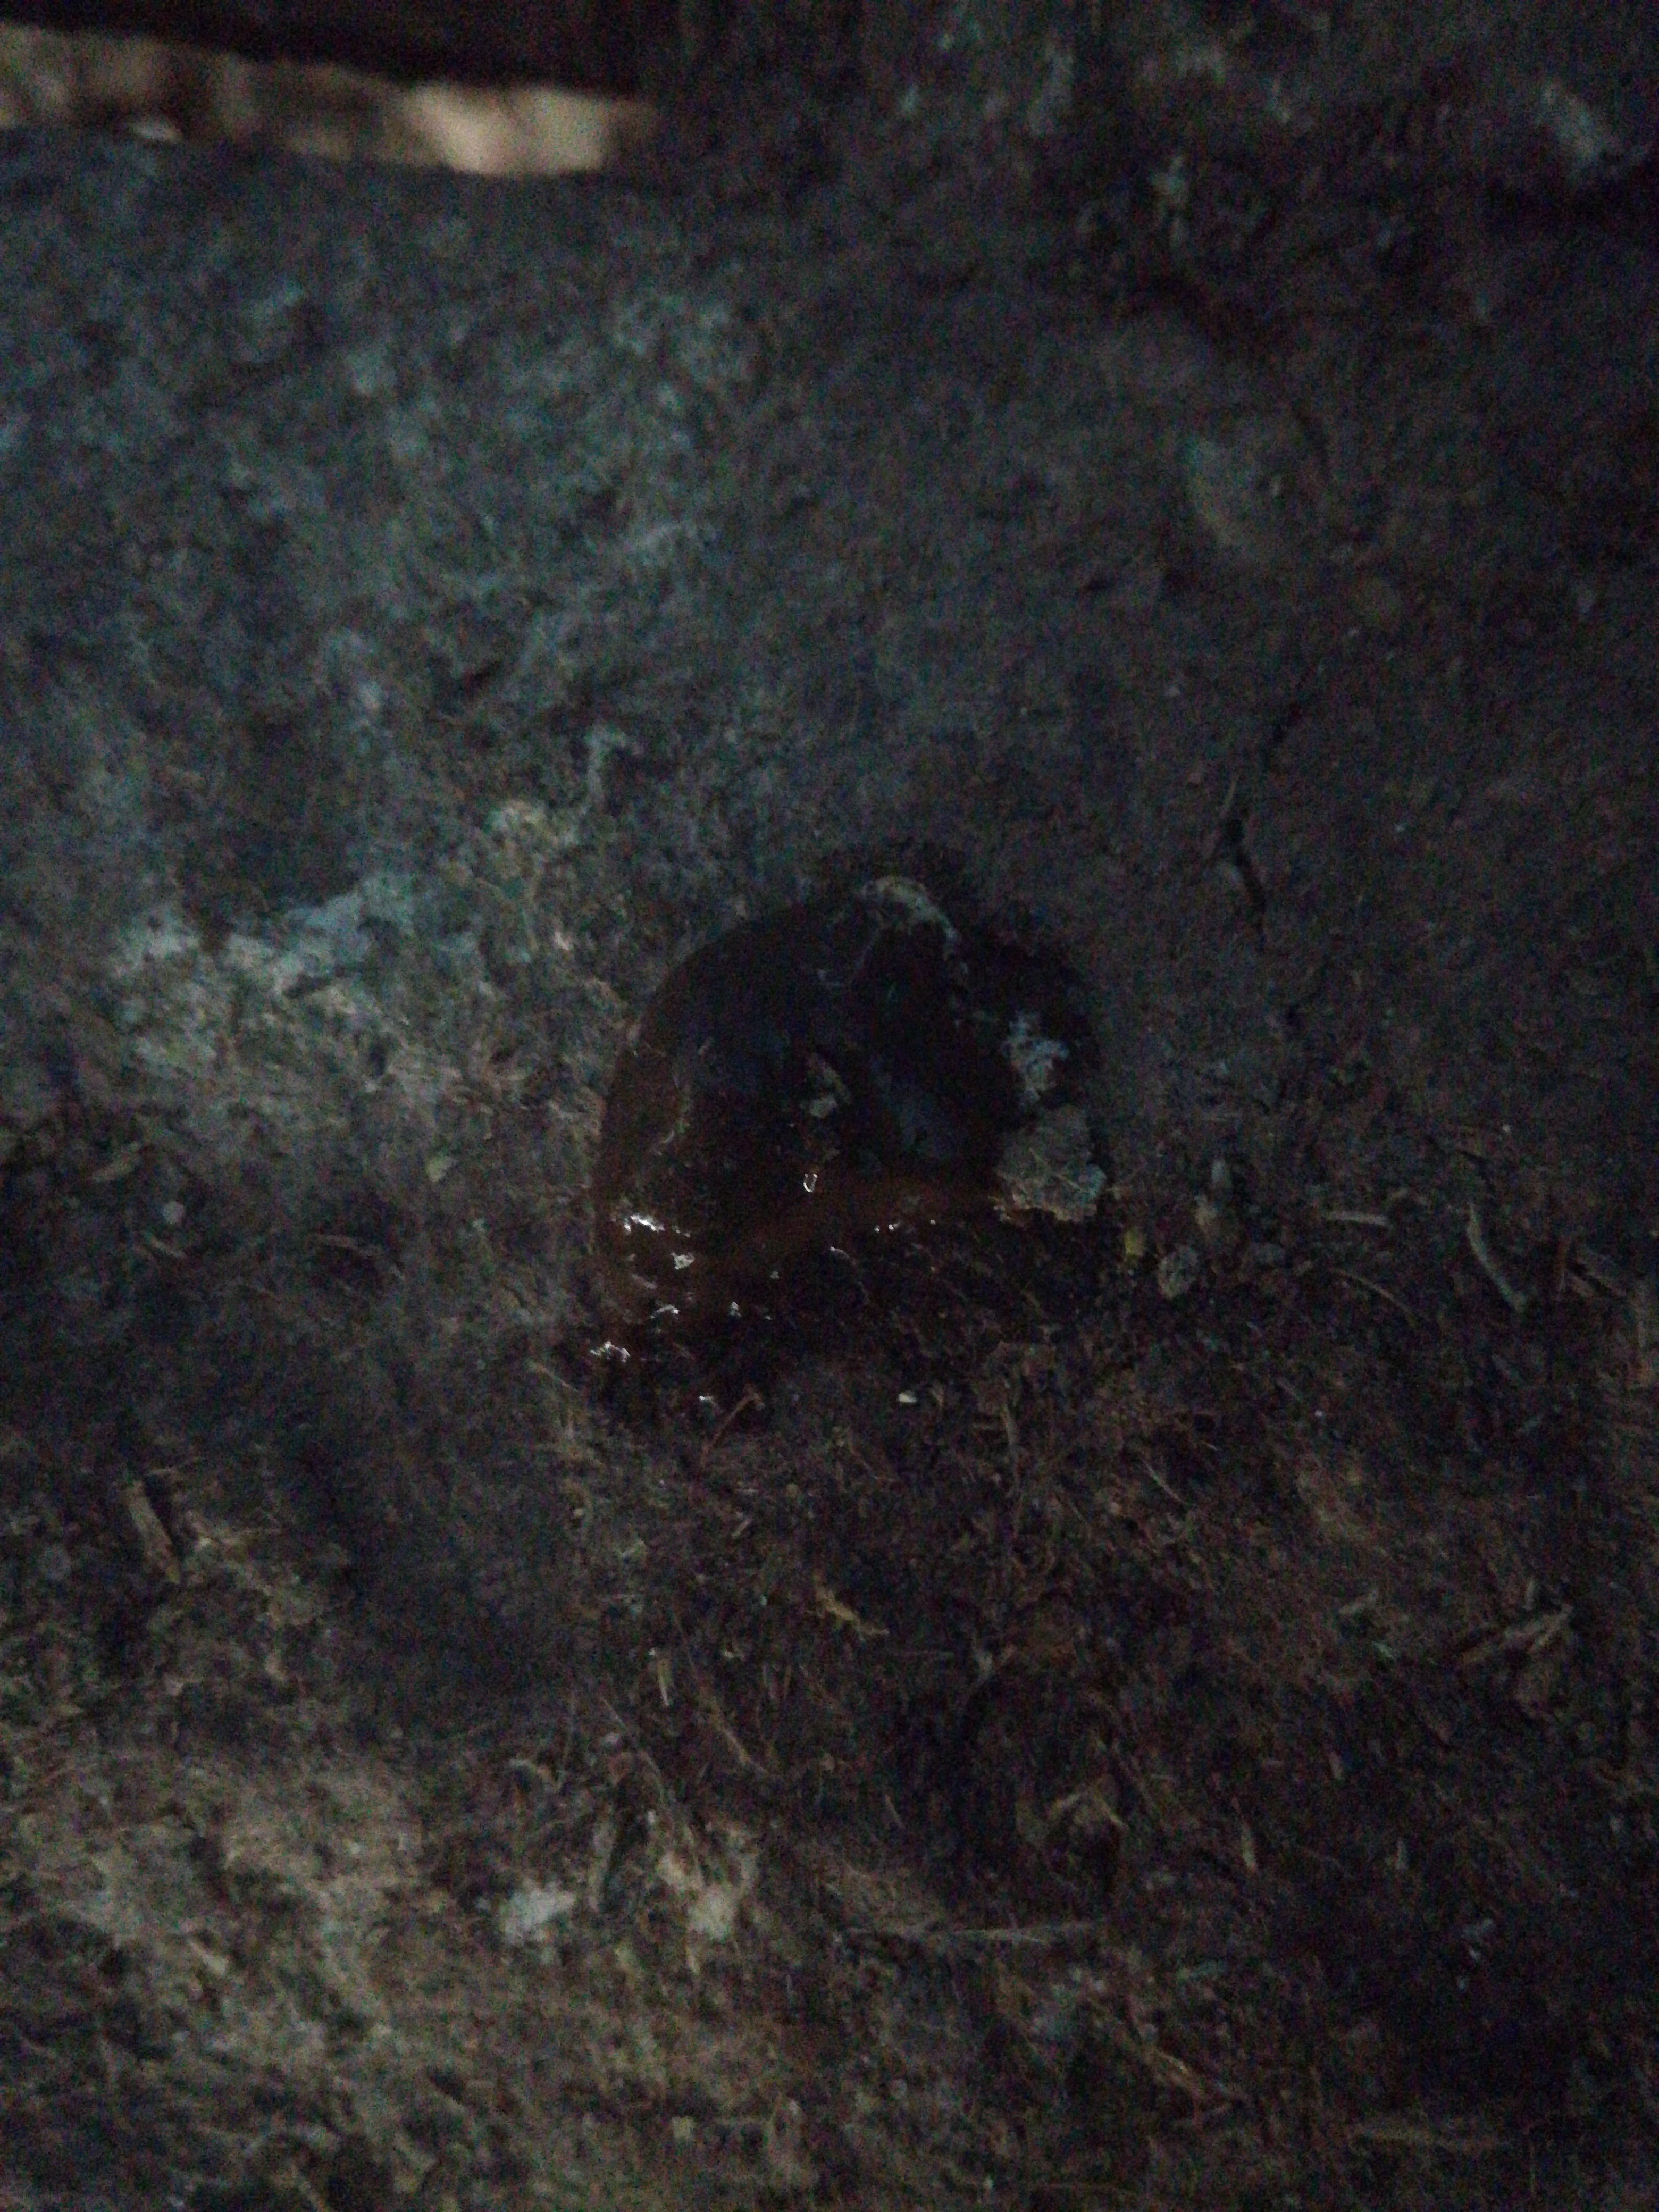
PCR-confirmed diagnosis: Healthy